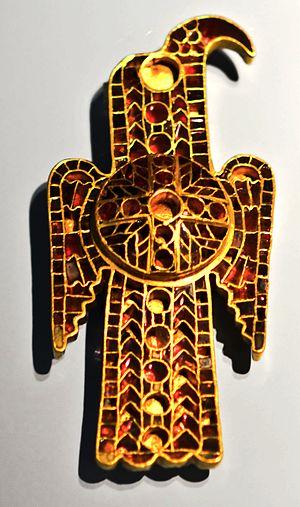
Les Goths ou Gots sont un peuple germanique dont les deux branches, les Ostrogoths et les Wisigoths, engagées à maintes reprises dans des guerres contre et avec Rome pendant la période des grandes invasions de la fin de l'Antiquité, constituent au Vᵉ siècle en Europe occidentale leurs propres royaumes, qui s'effondreront respectivement en 553 et 711 sauf le nord de l'Espagne. L'origine des Goths est controversée. Au IIIᵉ siècle, formant un seul peuple, ils sont fixés dans la région des actuelles Ukraine et Biélorussie. Après un premier affrontement avec l'Empire romain dans le sud-est de l'Europe, ils se séparent en deux groupes : les Greutunges à l'est et les Tervinges à l'ouest, plus couramment désignés comme Ostrogoths et Wisigoths, c'est-à-dire Goths de l'est et de l'ouest respectivement.
Art préroman ou plus souvent Architecture préromane sont des expressions employées pour désigner les œuvres construites durant la période qui s'étend entre la fin de l'art paléochrétien et les premiers arts romans vers l'an mille. La chute de l'Empire en Occident met fin à une certaine homogénéité architecturale, tandis que dans l'Empire romain d'Orient autour de Constantinople se développe l'art byzantin avec Justinien.